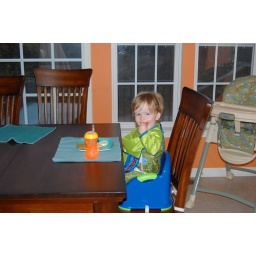
eating breakfast in my big boy chair!